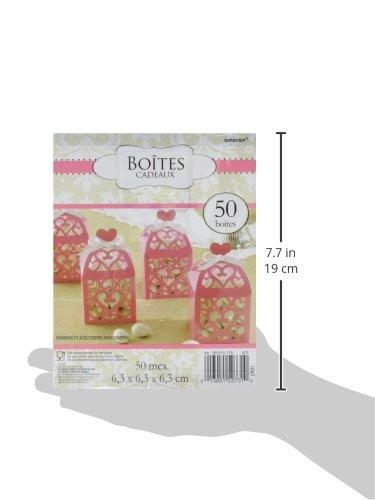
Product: amscan Functional Lantern Favour Box Wedding Gift & Treats Accessory New Pink 2" Pack 50 Party Supplies , 100 Pieces
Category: Toys & Games | Party Supplies
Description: Handy wrap/container for your favors.
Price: $25.58
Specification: ProductDimensions:7.5x6.2x4.8inches|ItemWeight:1.76pounds|ShippingWeight:1.76pounds(Viewshippingratesandpolicies)|DomesticShipping:ItemcanbeshippedwithinU.S.|InternationalShipping:ThisitemcanbeshippedtoselectcountriesoutsideoftheU.S.LearnMore|ASIN:B077FDH2N1|Itemmodelnumber:380015.109|Manufacturerrecommendedage:4-12years